Chairman of the Cabinet of Ministers of Kyrgyzstan

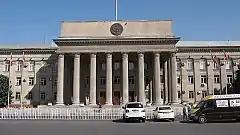
The Prime Minister's Office on Old Square, Bishkek.

The chairman of the Cabinet of Ministers of Kyrgyzstan, formerly known as the prime minister of Kyrgyzstan, chairs the Cabinet of Ministers of the Kyrgyz Republic.